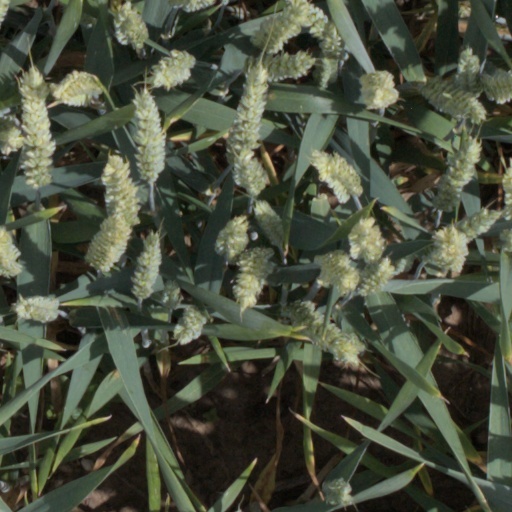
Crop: wheat